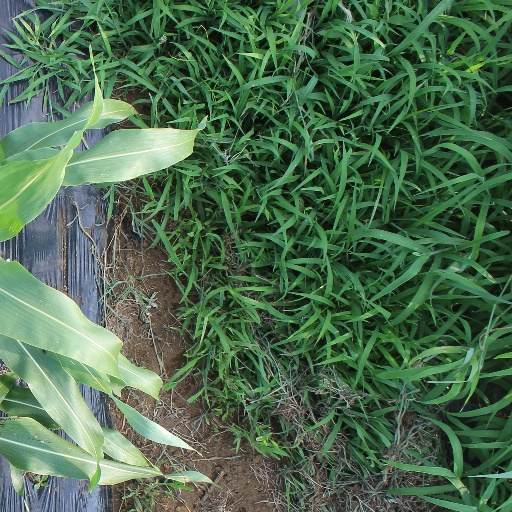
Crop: sorghum